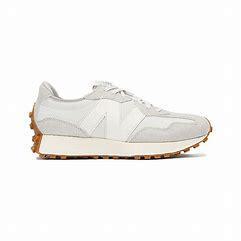
Brand: New
Model: Balance New Balance 327